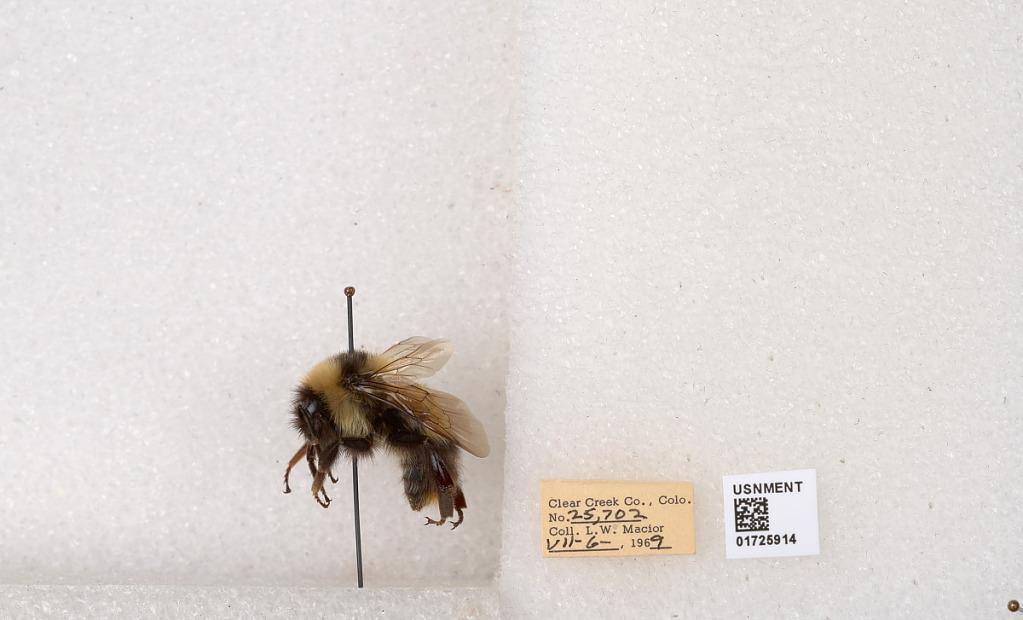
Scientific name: Bombus kirbyellus
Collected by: L. Macior
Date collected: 1969-7-6
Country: United States
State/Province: Colorado
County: Clear Creek
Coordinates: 39.6891, -105.644